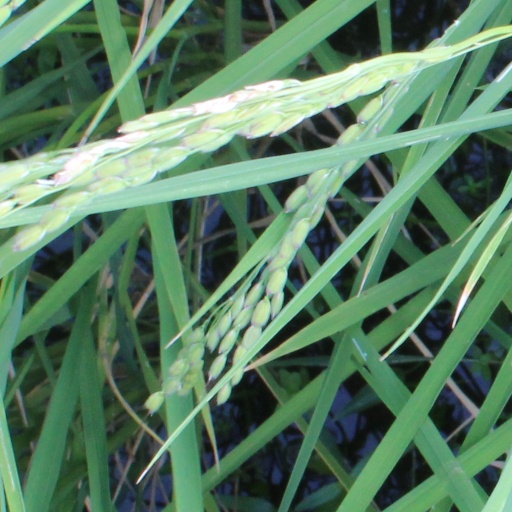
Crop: rice